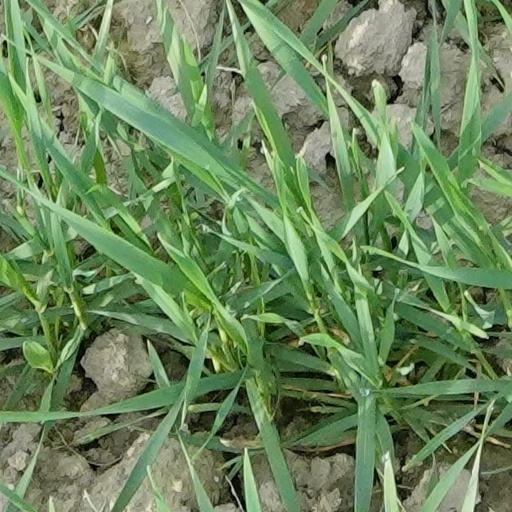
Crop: wheat